Die, Die My Darling

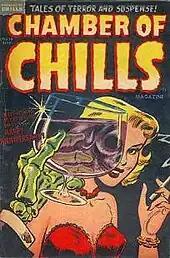
The cover of the single was derived from issue 19 of "Chamber of Chills", September 1953.

"Die, Die My Darling" and "Mommy, Can I Go Out & Kill Tonight?" were both included on the 1986 compilation album "Misfits", while "We Bite" was included on "Collection II" in 1995. All three tracks were included in the boxed set "The Misfits", released in 1996.